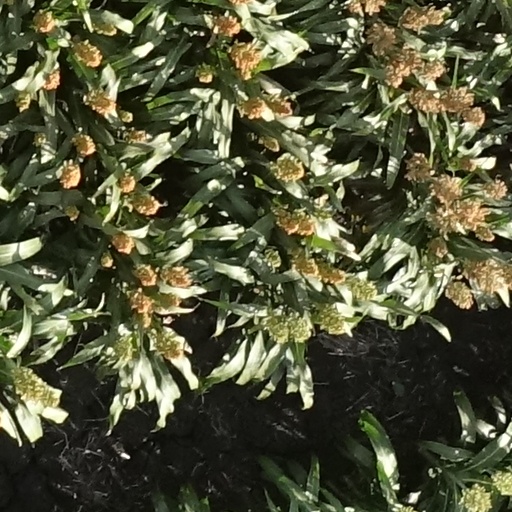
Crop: sorghum